Deventer

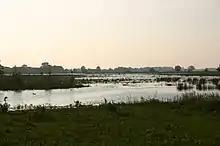
Floodplains near Deventer

The Deventer settlement was founded on a river dune on the IJssel. This river has played a major role for the city over the centuries, because of the trade that this waterway brought with it. In 1241 the city had received the Katentol on long lease from the Elten stift. This toll, which is named after the Katerveer under Zwolle, had to be paid in the Deventer toll house near the Zandpoort, and generated a lot of money in the Middle Ages.